Brighton Heights (Pittsburgh)

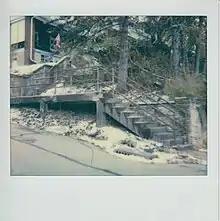
The Termon Avenue city steps in Brighton Heights, Pittsburgh. Photo by Laura Zurowski.

The Davis Avenue Bridge, which opened in 1899, spanned over Woods Run Ave. and directly connected Brighton Heights with Riverview Park in the Perry North neighborhood. After decades of deterioration and a lack of funding for a complete overhaul, the bridge closed to vehicular traffic in August 2001. By April 2009, it was determined that the bridge could collapse at any time, thus several residents whose houses were situated under the bridge on Woods Run Ave. were forced to evacuate. With a call made for its immediate destruction, the Davis Avenue Bridge was brought down with explosives on May 6, 2009. Since then, many long time residents of Brighton Heights have been distressed that this now unique transition to public green space no longer exists and are determined to bring the funding for a new bridge. WPXI Report As of August 2024, a replacement bridge is under construction.